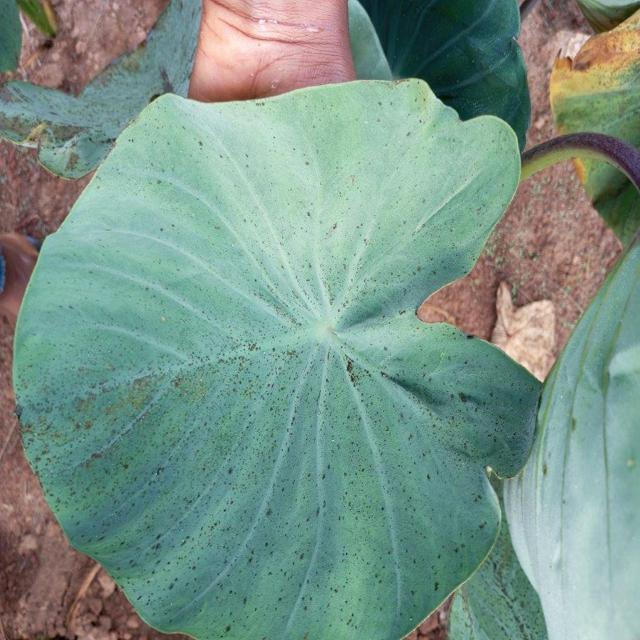
Label: Healthy